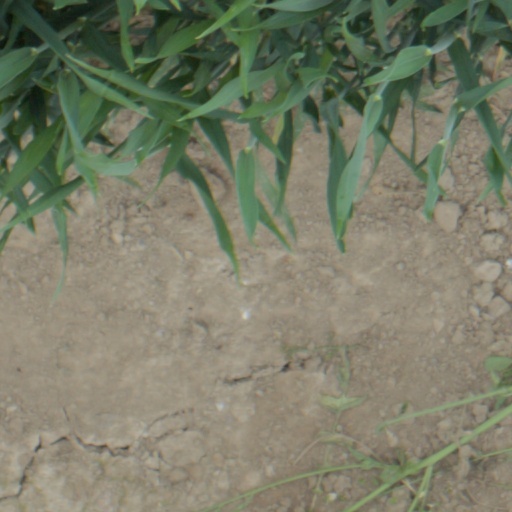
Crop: wheat